Spitfire (wargame)

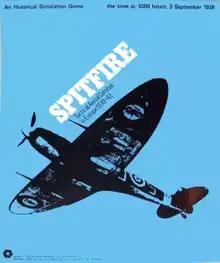
Cover of "flatpack" box, 1973

Spitfire, subtitled "Tactical Aerial Combat in Europe 1939-42", is a board wargame published by Simulations Publications Inc. (SPI) in 1973 that simulates aerial combat during World War II.